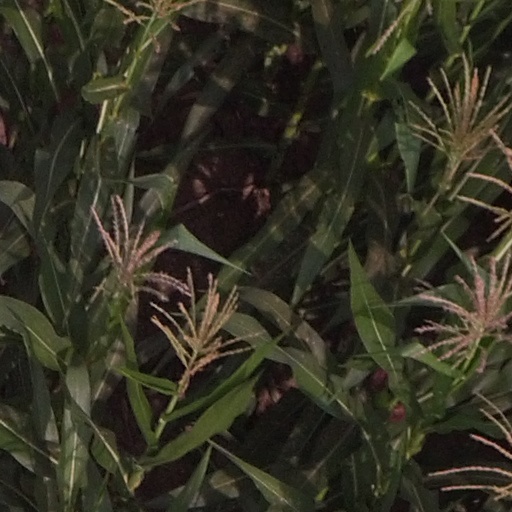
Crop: maize; corn